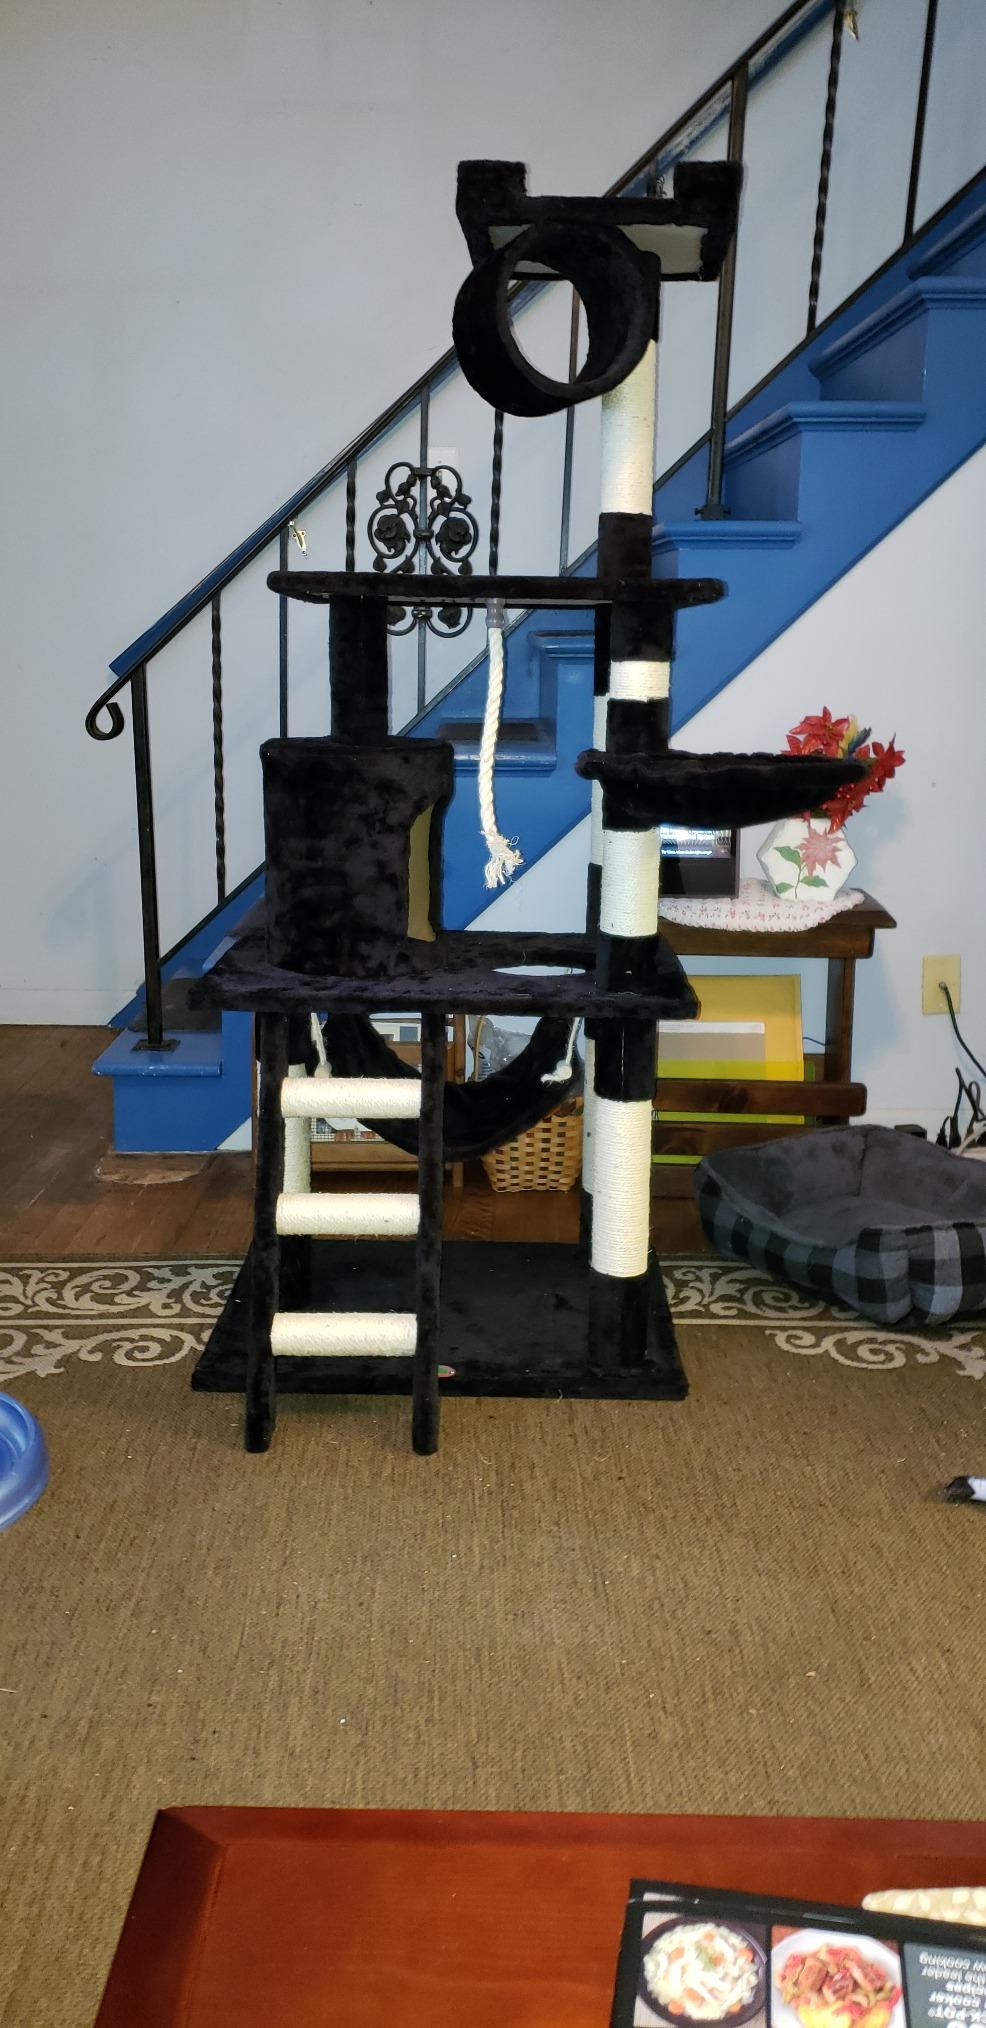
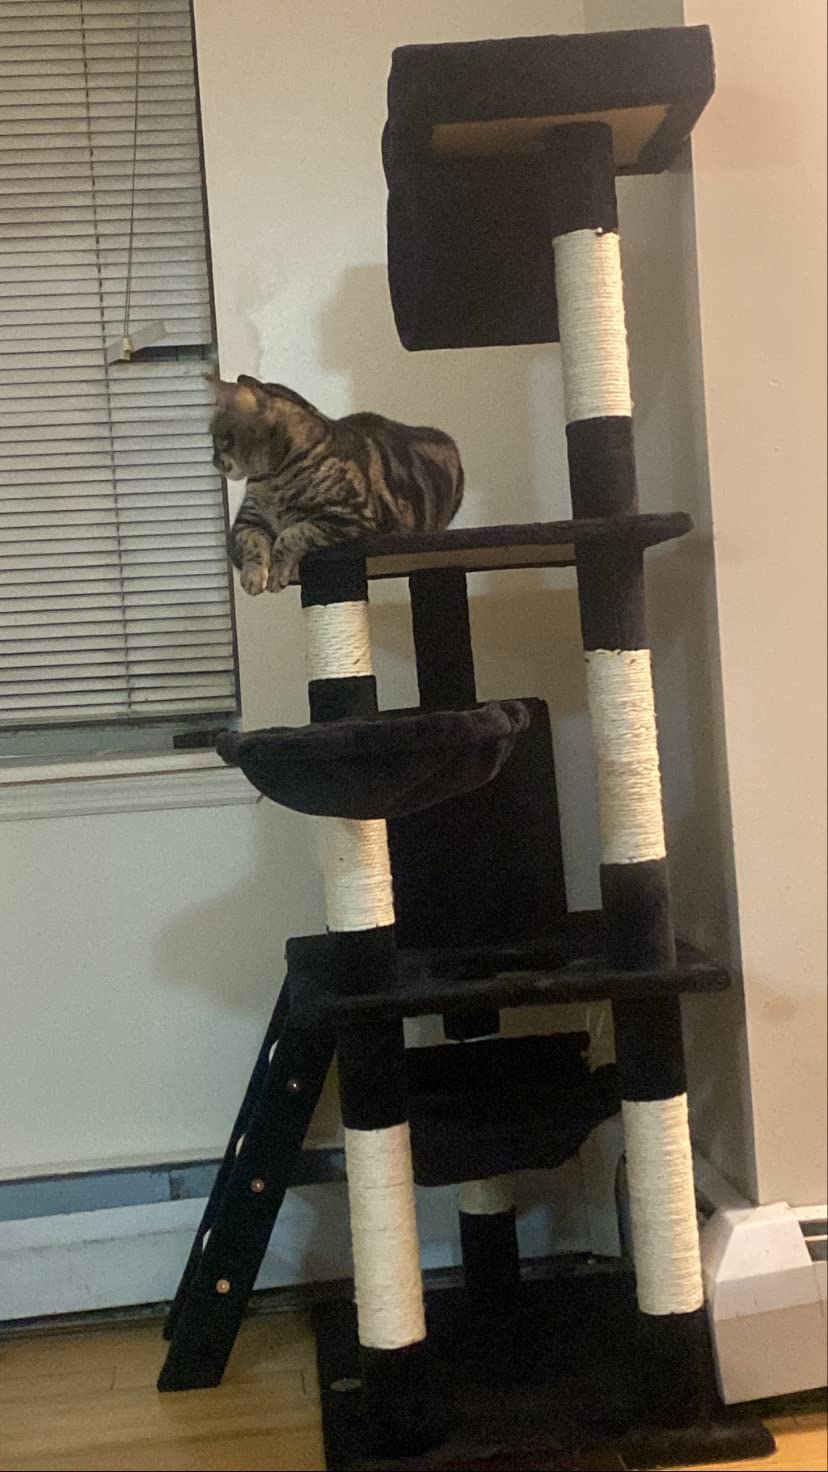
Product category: items_cat tree
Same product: yes